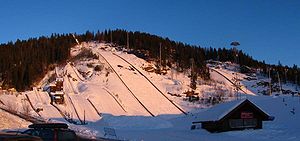
Vikersund Hoppsenter
Vikersund Hoppsenters bakker: fra venstre mod højre K15, K25, K45, K65, K185 (skiflyvningsbakken), K105.
Vikersund Hoppsenter er en sportsarena i Vikersund i Modum kommune i Buskerud fylke. Hopcenteret har syv hopbakker, herunder Vikersundbakken, som er den eneste skiflyvningsbakke i Norge. Hopcenteret ligger syd for Heggen Kirke. Vikersund Hoppsenter ejes af Stiftelsen Vikersund Hoppsenter.